Gabral Valley

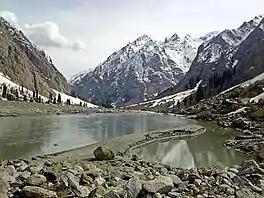
Kharkhari lake in Gabral Valley

Kharkhari (also spelled Karkaray) is a small lake in Gabral Valley, about 400 m long and 250 m wide. It is traversed by the Gabral River. It is located about 41 km by road from the town of Kalam, 16 km north of the town of Gabral and 9 km north of the Gul Bandaj bridge, at an altitude of 5160 meters (See note in "talk page" about this elevation?).